Plaza de San Roque, Guanajuato City

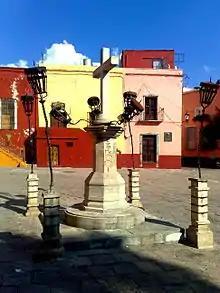
Cross in the San Roque Plaza

The Plaza de San Roque is a small open area in front of the San Roque Temple in the historic center of Guanajuato, Mexico. The temple building dates from 1726 but the plaza itself is notable as the site of the Entremeses Cervantinos, the predecessor of the current Festival Internacional Cervantino. The plaza was chosen by director Enrique Ruelas to host an outdoor play in 1952, which as successful enough to become an annual tradition before it was replaced by the much larger festival in 1972.